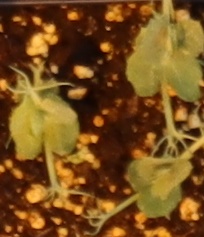
Label: Field Pea